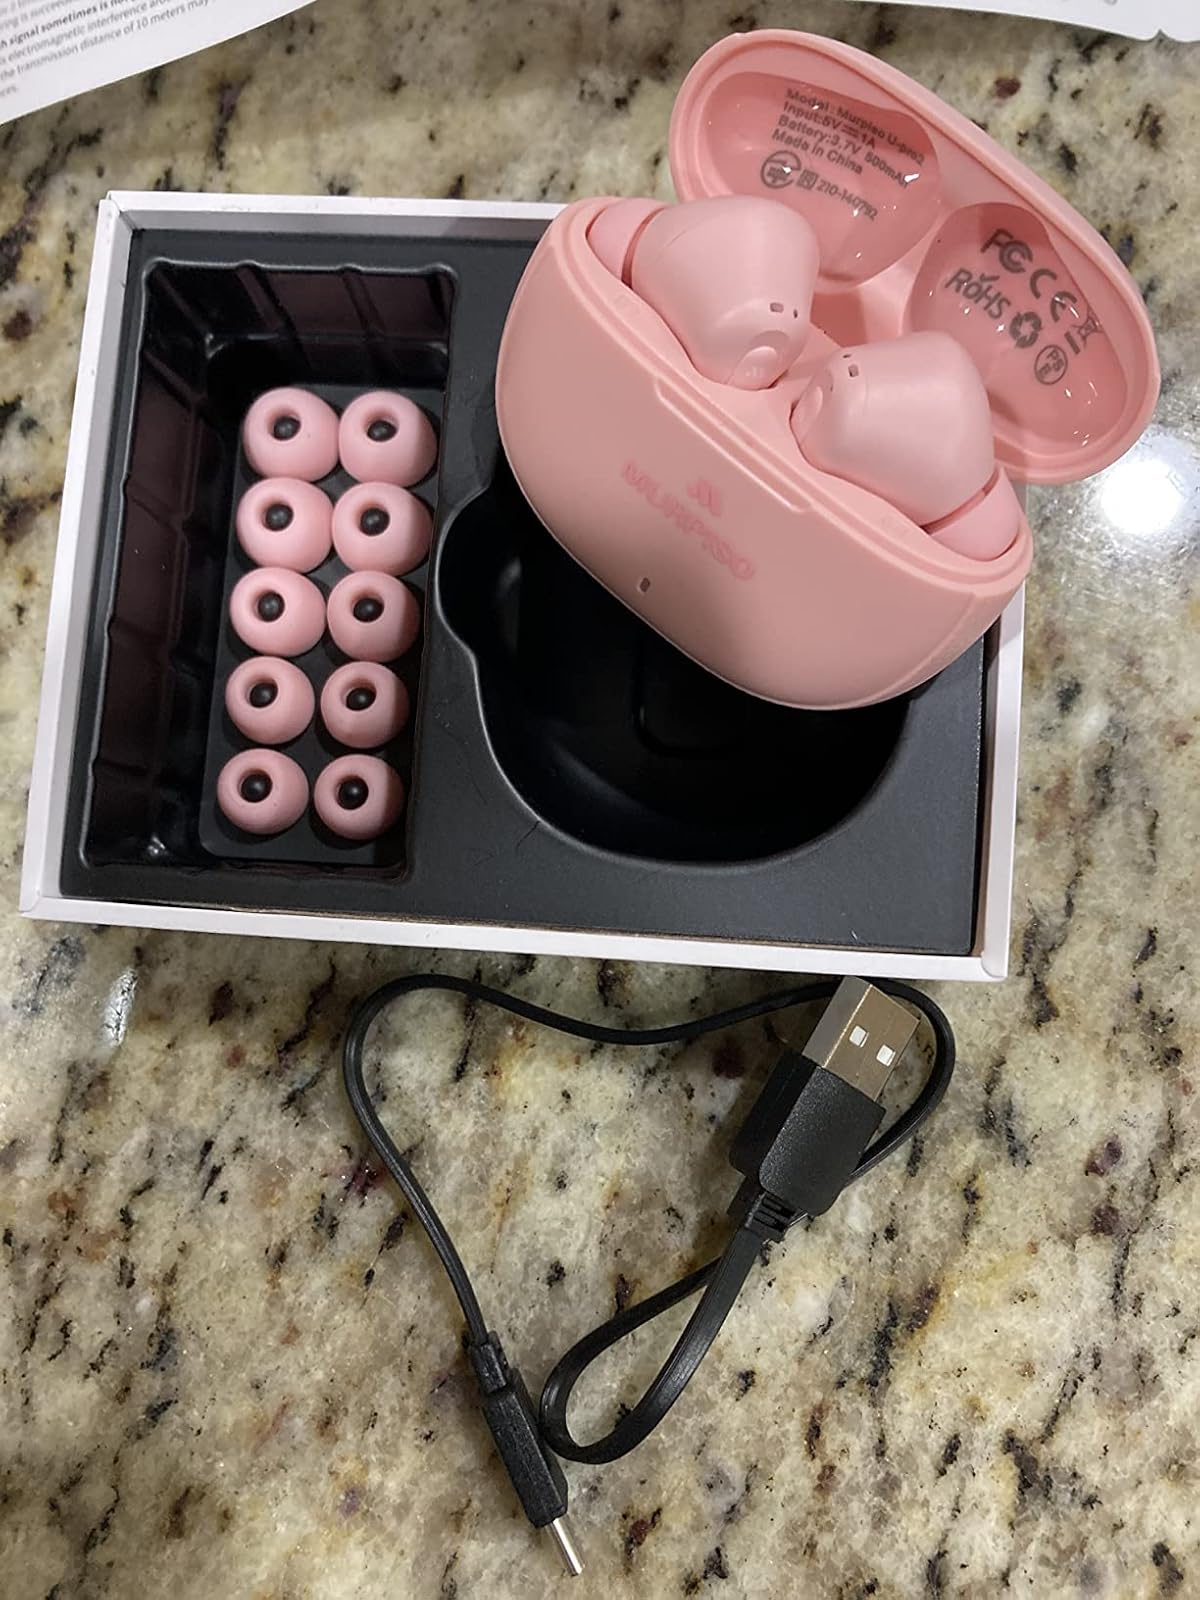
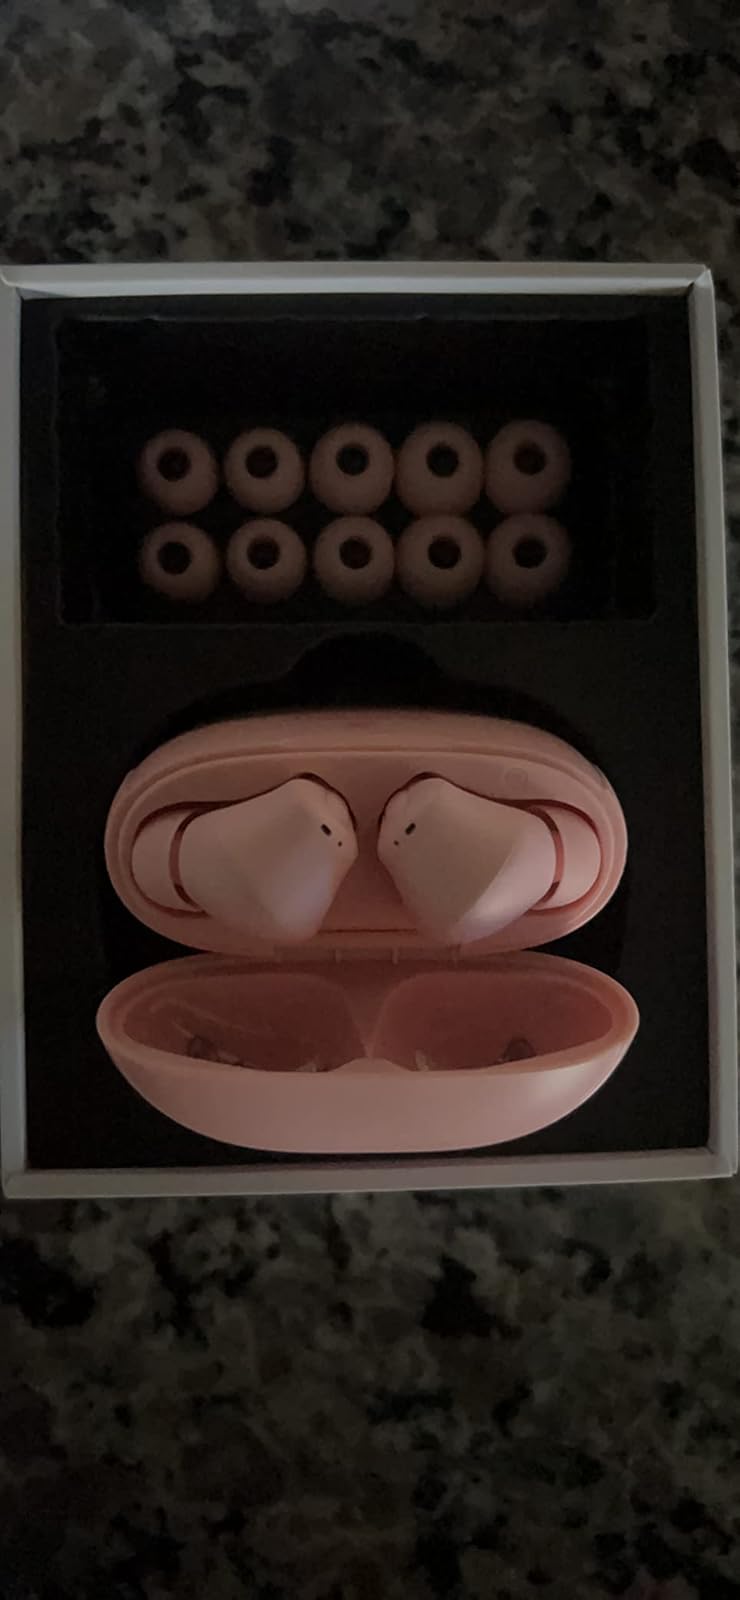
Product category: earbuds
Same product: yes